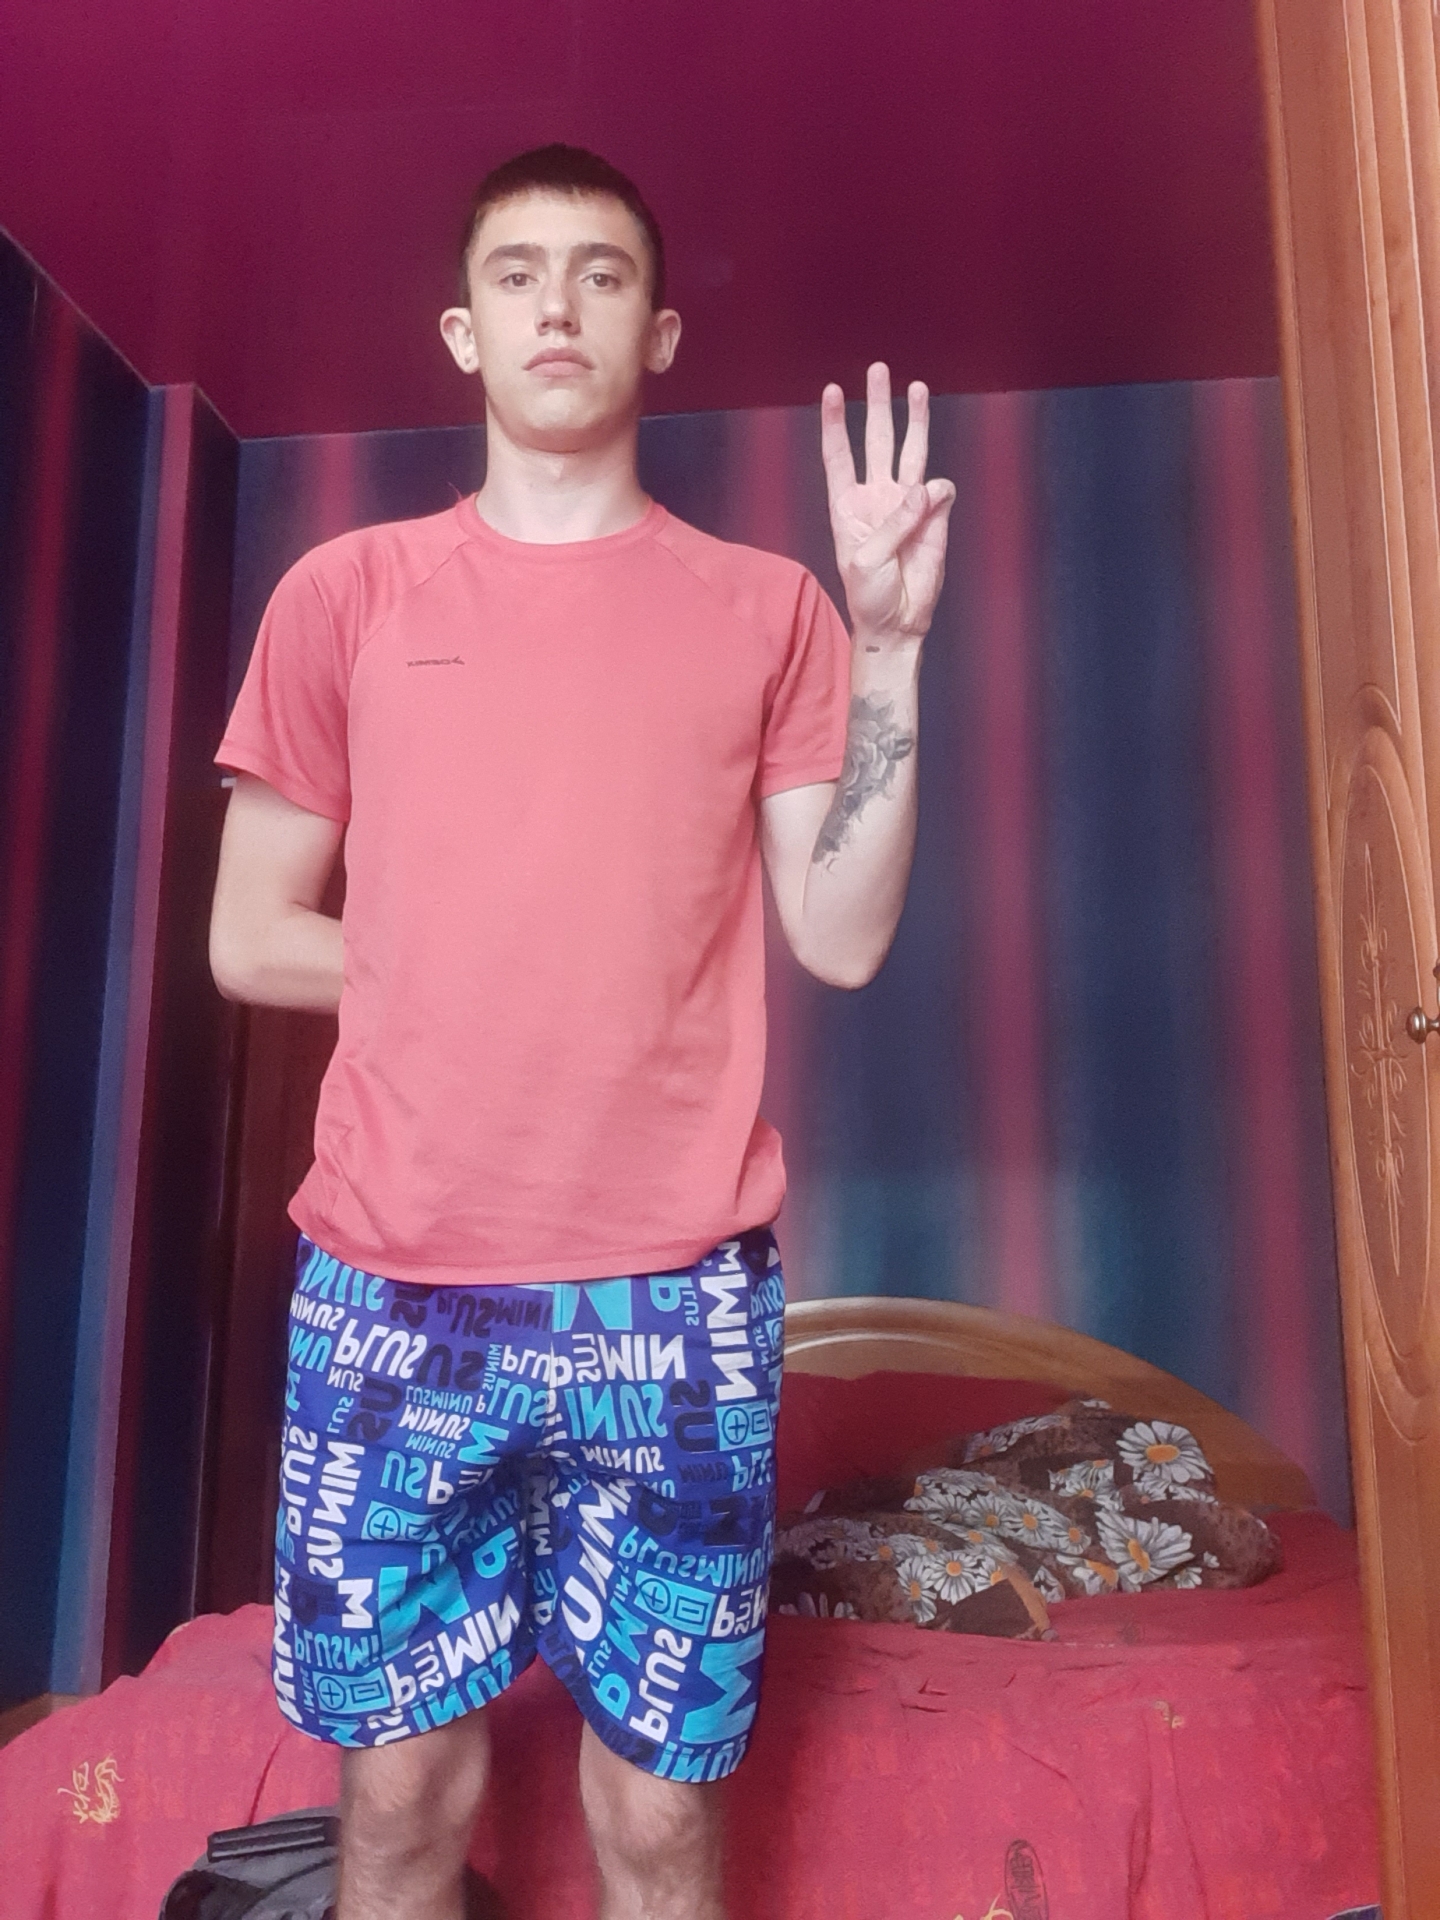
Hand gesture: three